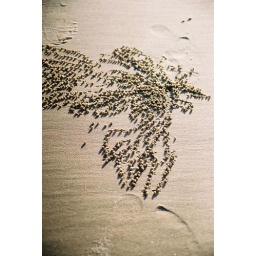
Little balls o' sand dug up by crabs making their holes on the beach at Stradbroke.